Dave deBronkart

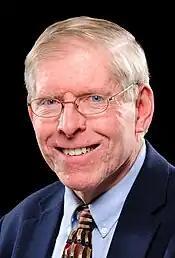
Portrait by Roger Ramirez

Richard Davies deBronkart Jr (born February 18, 1950), widely known as e-Patient Dave, is a cancer survivor and blogger who, in 2009, became a noted activist for healthcare transformation through participatory medicine and personal health data rights.